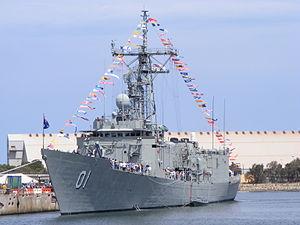
La classe Adelaide est une classe de six frégates construite en Australie et aux États-Unis pour le service de la marine royale australienne.